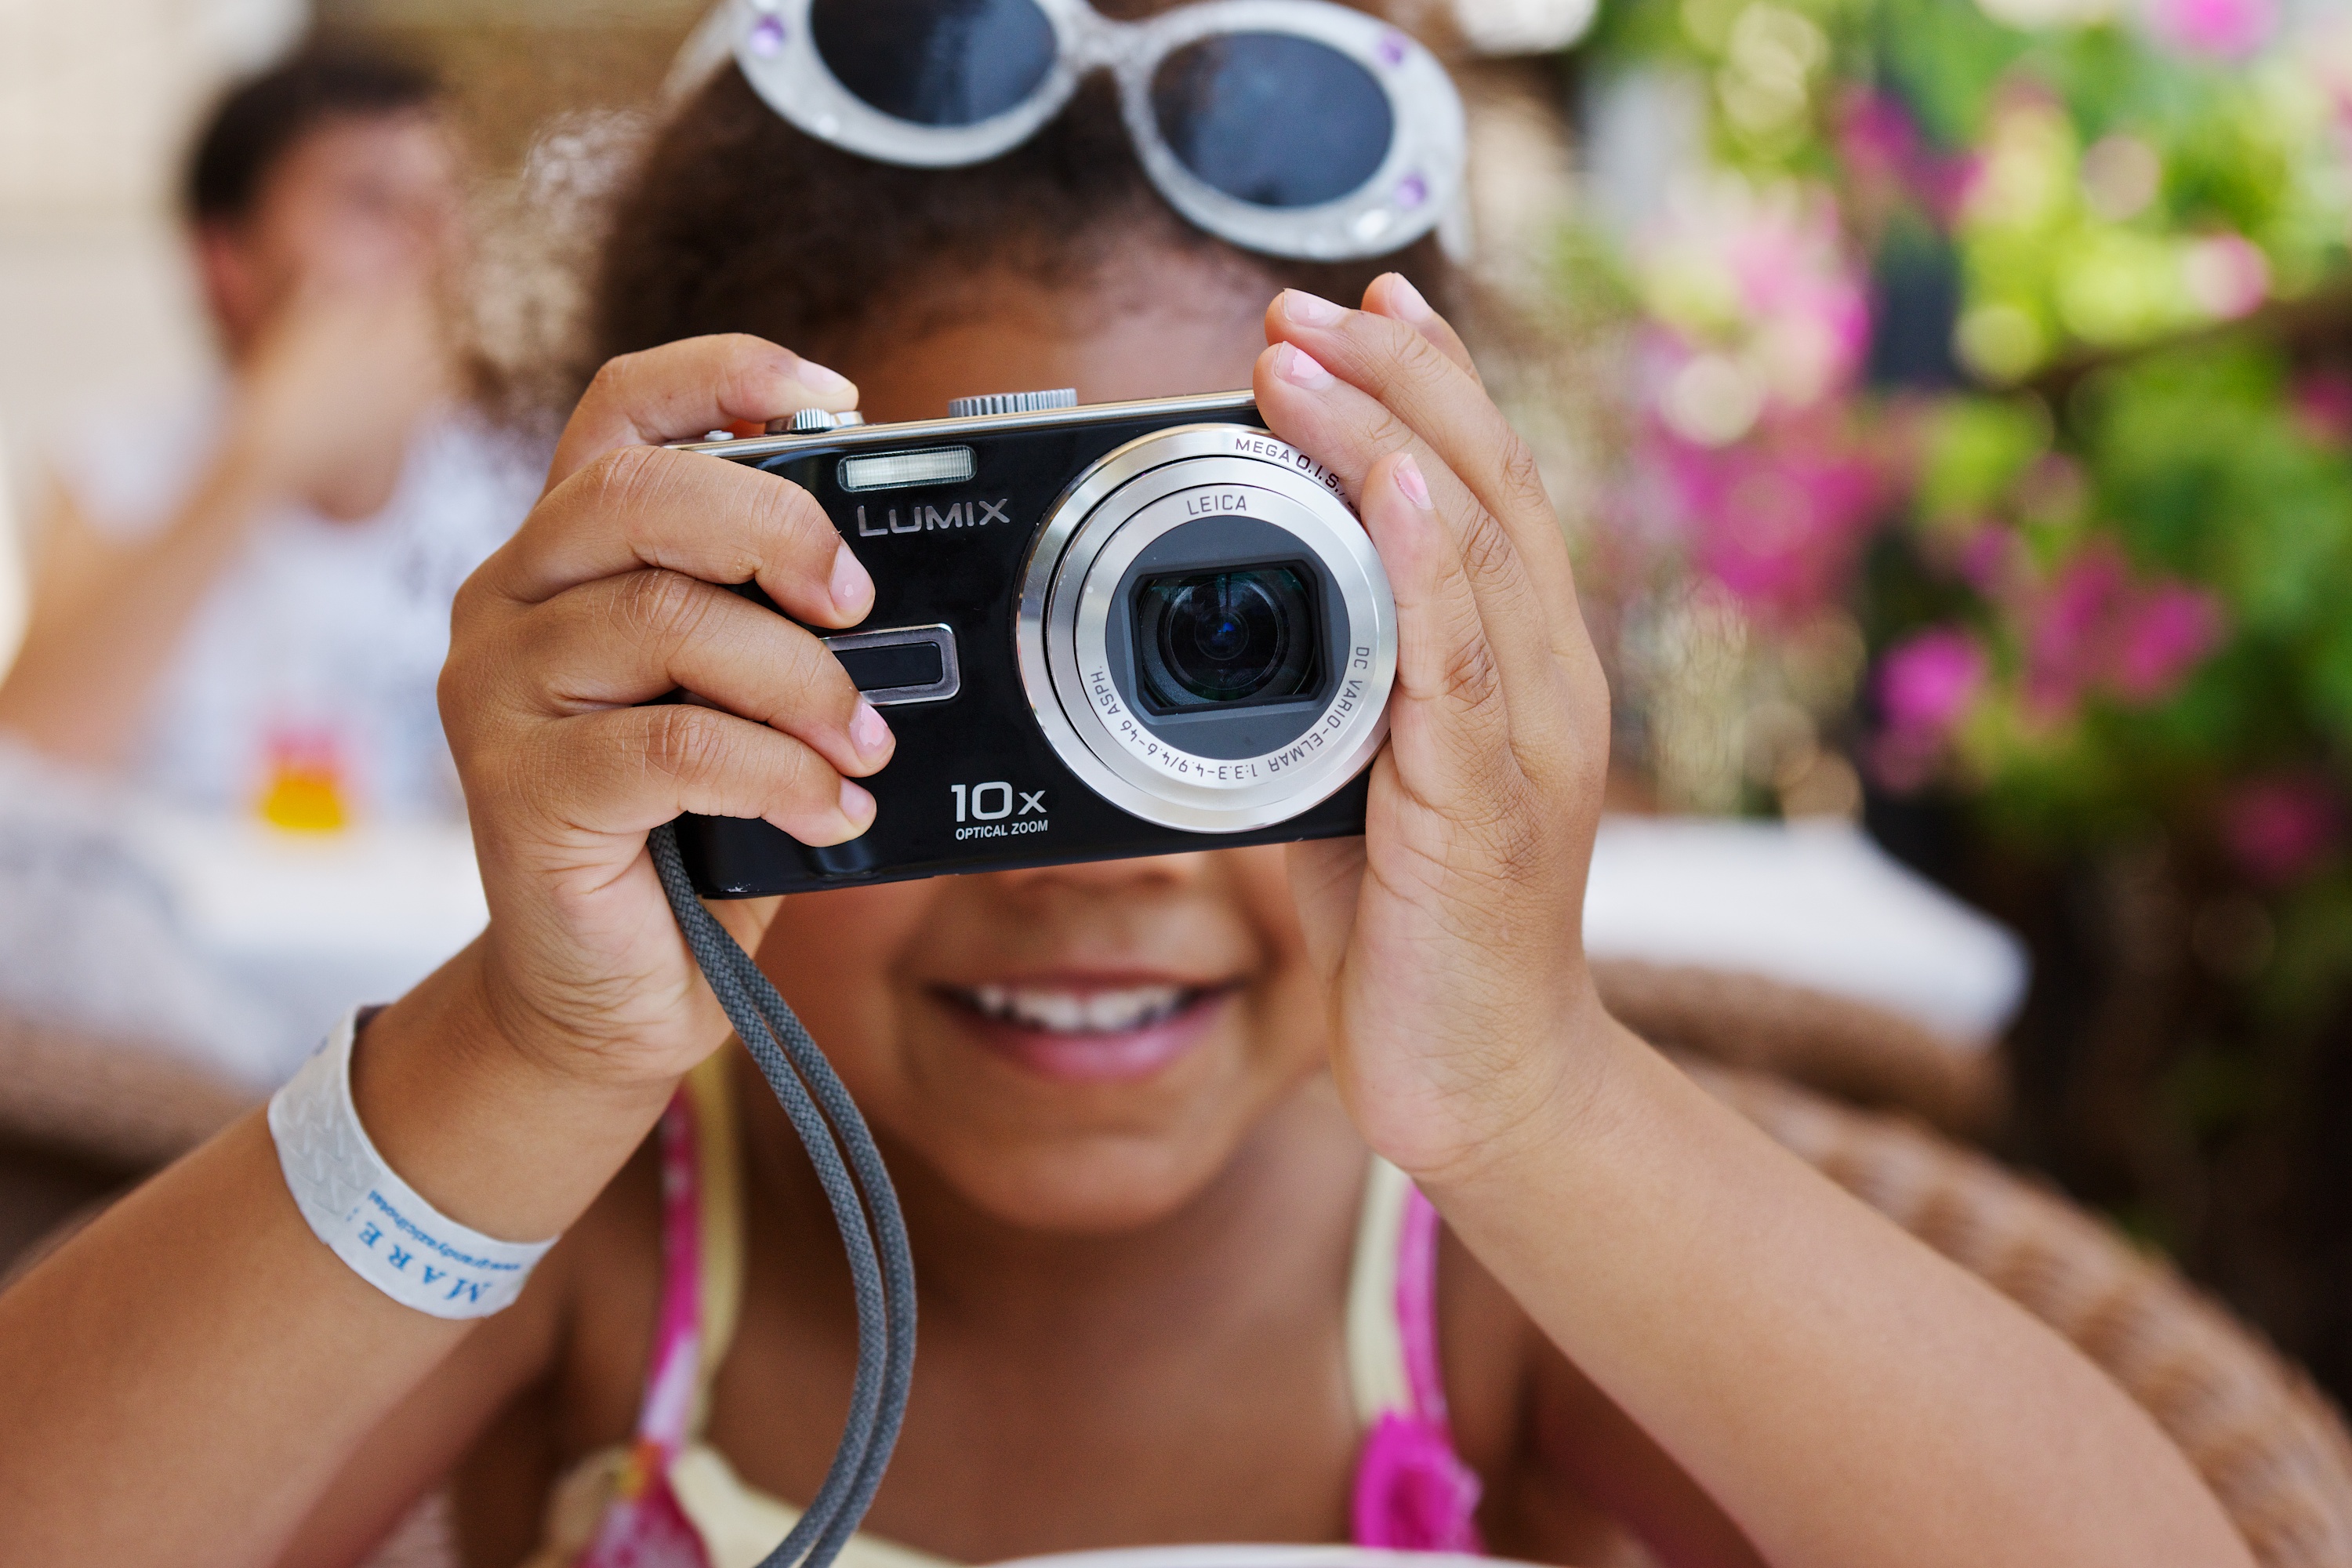
hand, girl, photography, vacation, holiday, bay, smile, 2013, sunglasses, eye, glasses, turkey, picture, photograph, sony, lumix, panasonic, a77, mares, icmeler, bayofmarmaris, grandyazicimares, smiledaddy, vision care